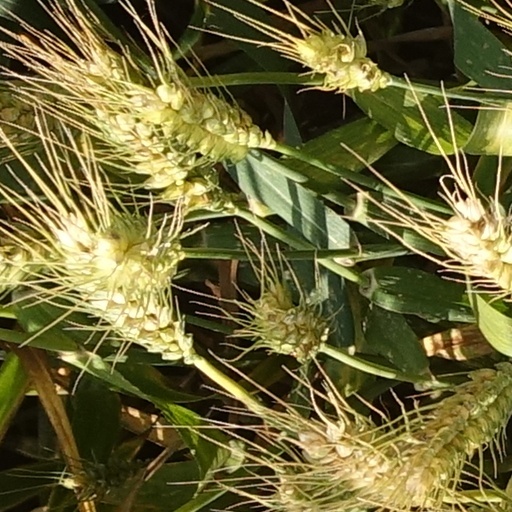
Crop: wheat